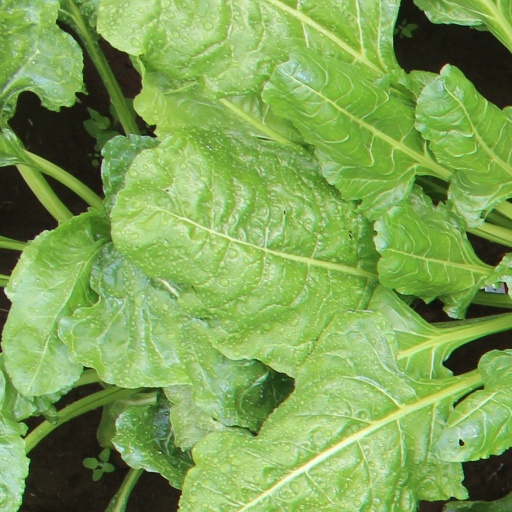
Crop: sugar beet